IFA Shield

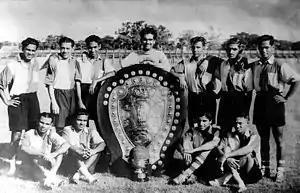
The 1949 IFA Shield won by East Bengal, the most successful club in the tournament's history.

From 2015 to 2018, the IFA Shield was designed as an youth tournament wherein youth teams of all divisions were allowed to participate. The decision was taken by IFA due to busy schedule of AIFF which includes Indian Super League, I-League, I-League 2, State leagues and Super Cup among others. In 2020, the tournament was once again organised as a senior event.